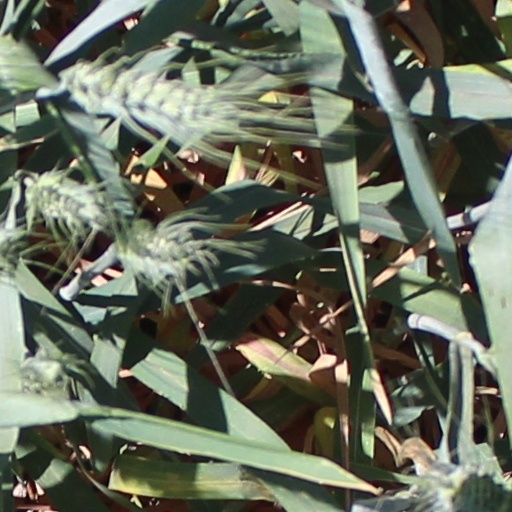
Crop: wheat